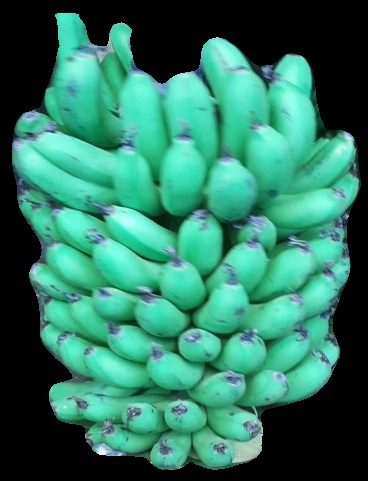
Variety: pachbale
Grade: grade1